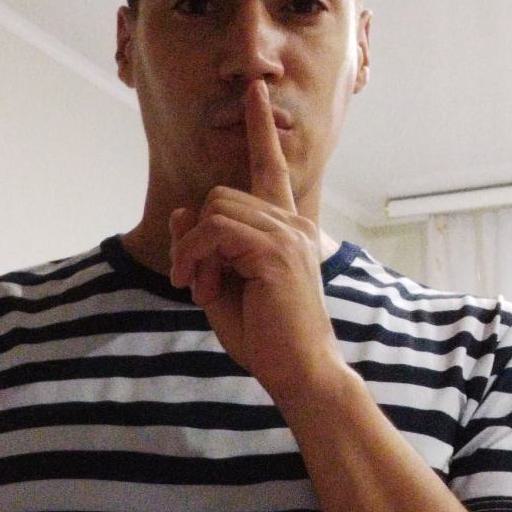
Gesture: mute